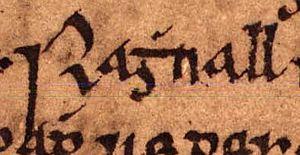
Ragnall mac Torcaill est un magnat norvégien-gaël du XIIe siècle qui semble avoir été roi de Dublin. C'est un membre de la famille des Meic Torcaill, et semble être le même personnage de cette lignée qui fait campagne au pays de Galles en 1144. Ragnall est tué en 1146, et des sources le dénomment roi lors de sa disparition. Il est le père d'au moins un fils, Ascall, un homme qui lui règne certainement comme roi.